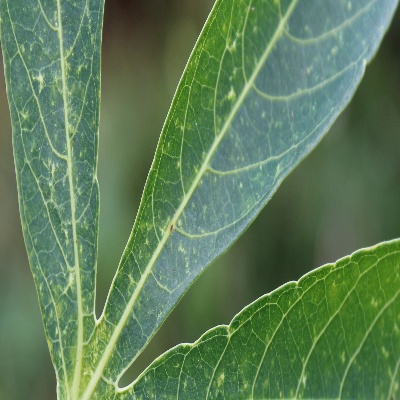
Crop: Cassava
Condition: green mite